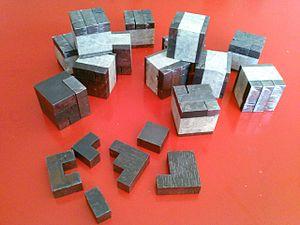
Le cube diabolique est un puzzle en trois dimensions composé de six polycubes qui peuvent être assemblés pour former un seul cube de 3 × 3 × 3.